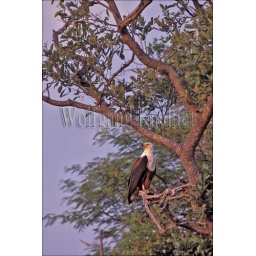
Botswana, okavango delta, near jedibe, african fish eagle, perched in tree